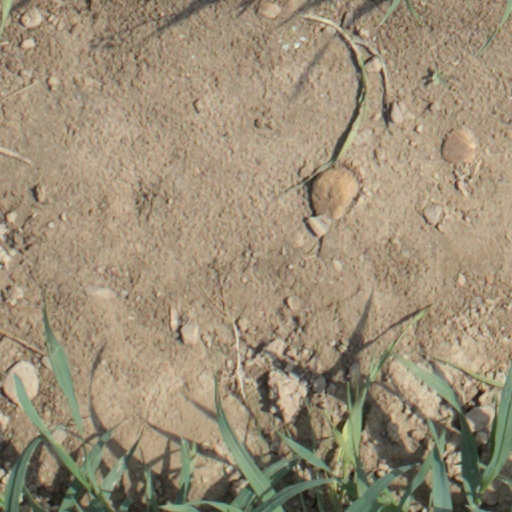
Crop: wheat